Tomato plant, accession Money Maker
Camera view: vertical (180 deg); turntable rotation: 330 degrees
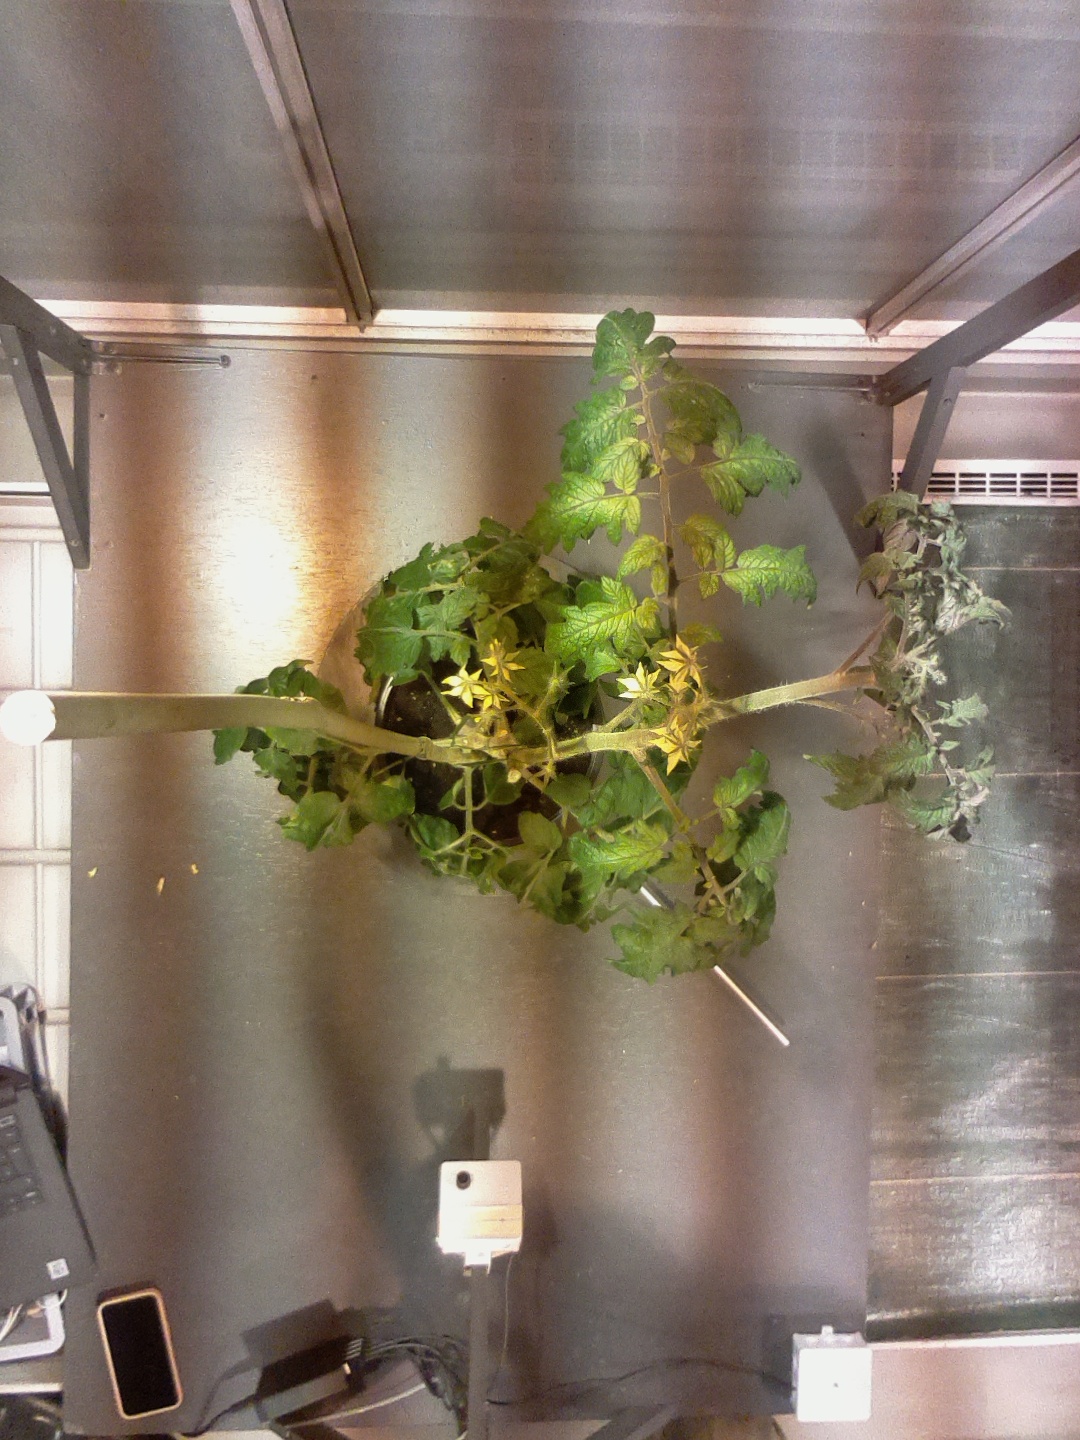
BBCH growth stage 68: Full flowering, 80%-90% of flowers open, more petals falling